3,5-Xylidine

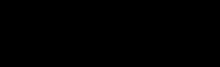
Chemical structure of Pigment Red 149

3,5-Xylidine is produced industrially by amination of the xylenol using ammonia and alumina catalyst.